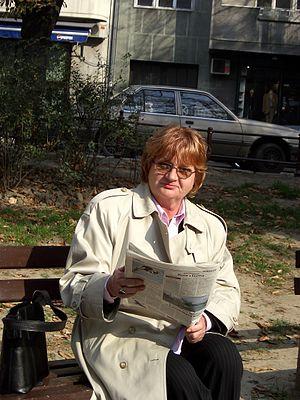
Mirjana Stefanović est un écrivain, poète et éditeur serbe.